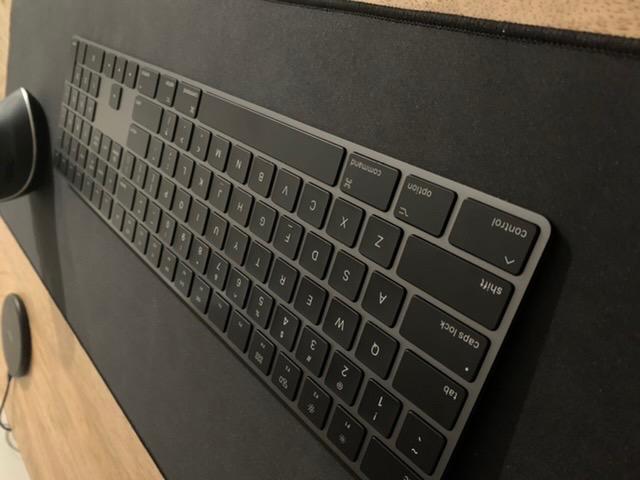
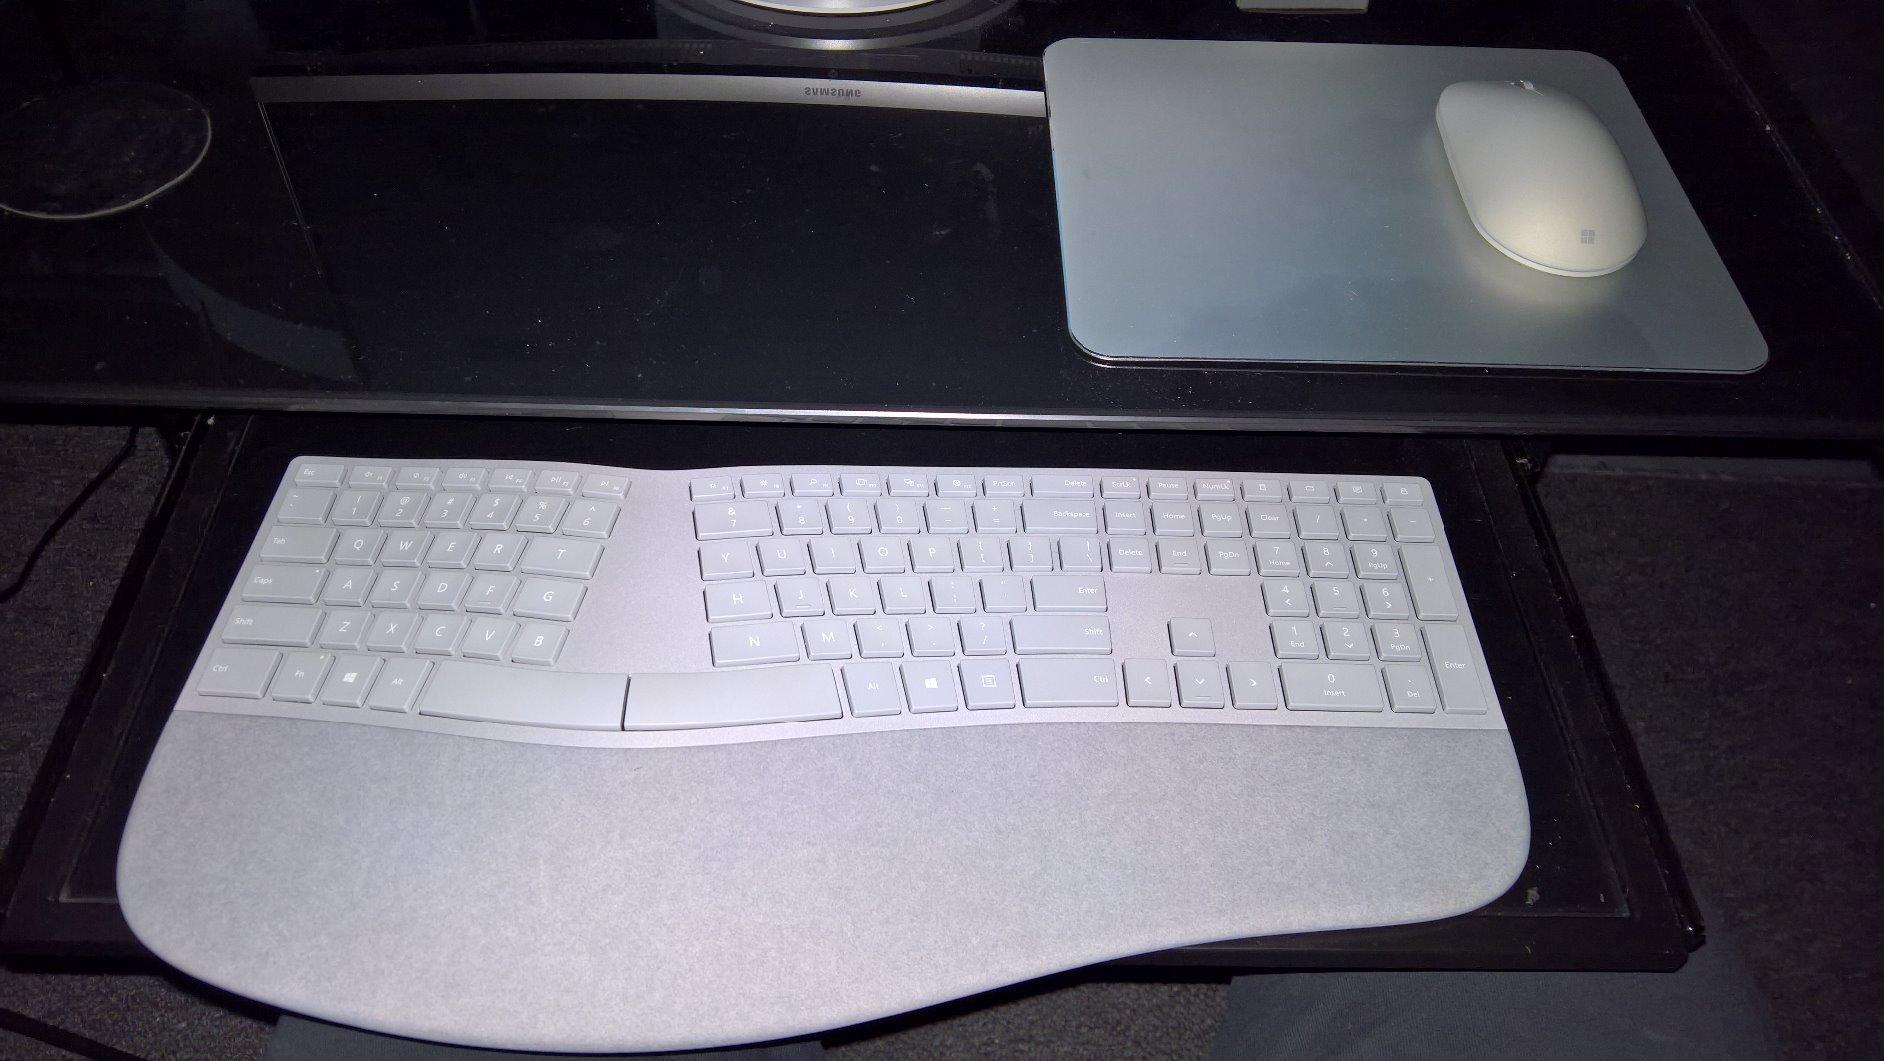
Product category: keyboard
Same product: no